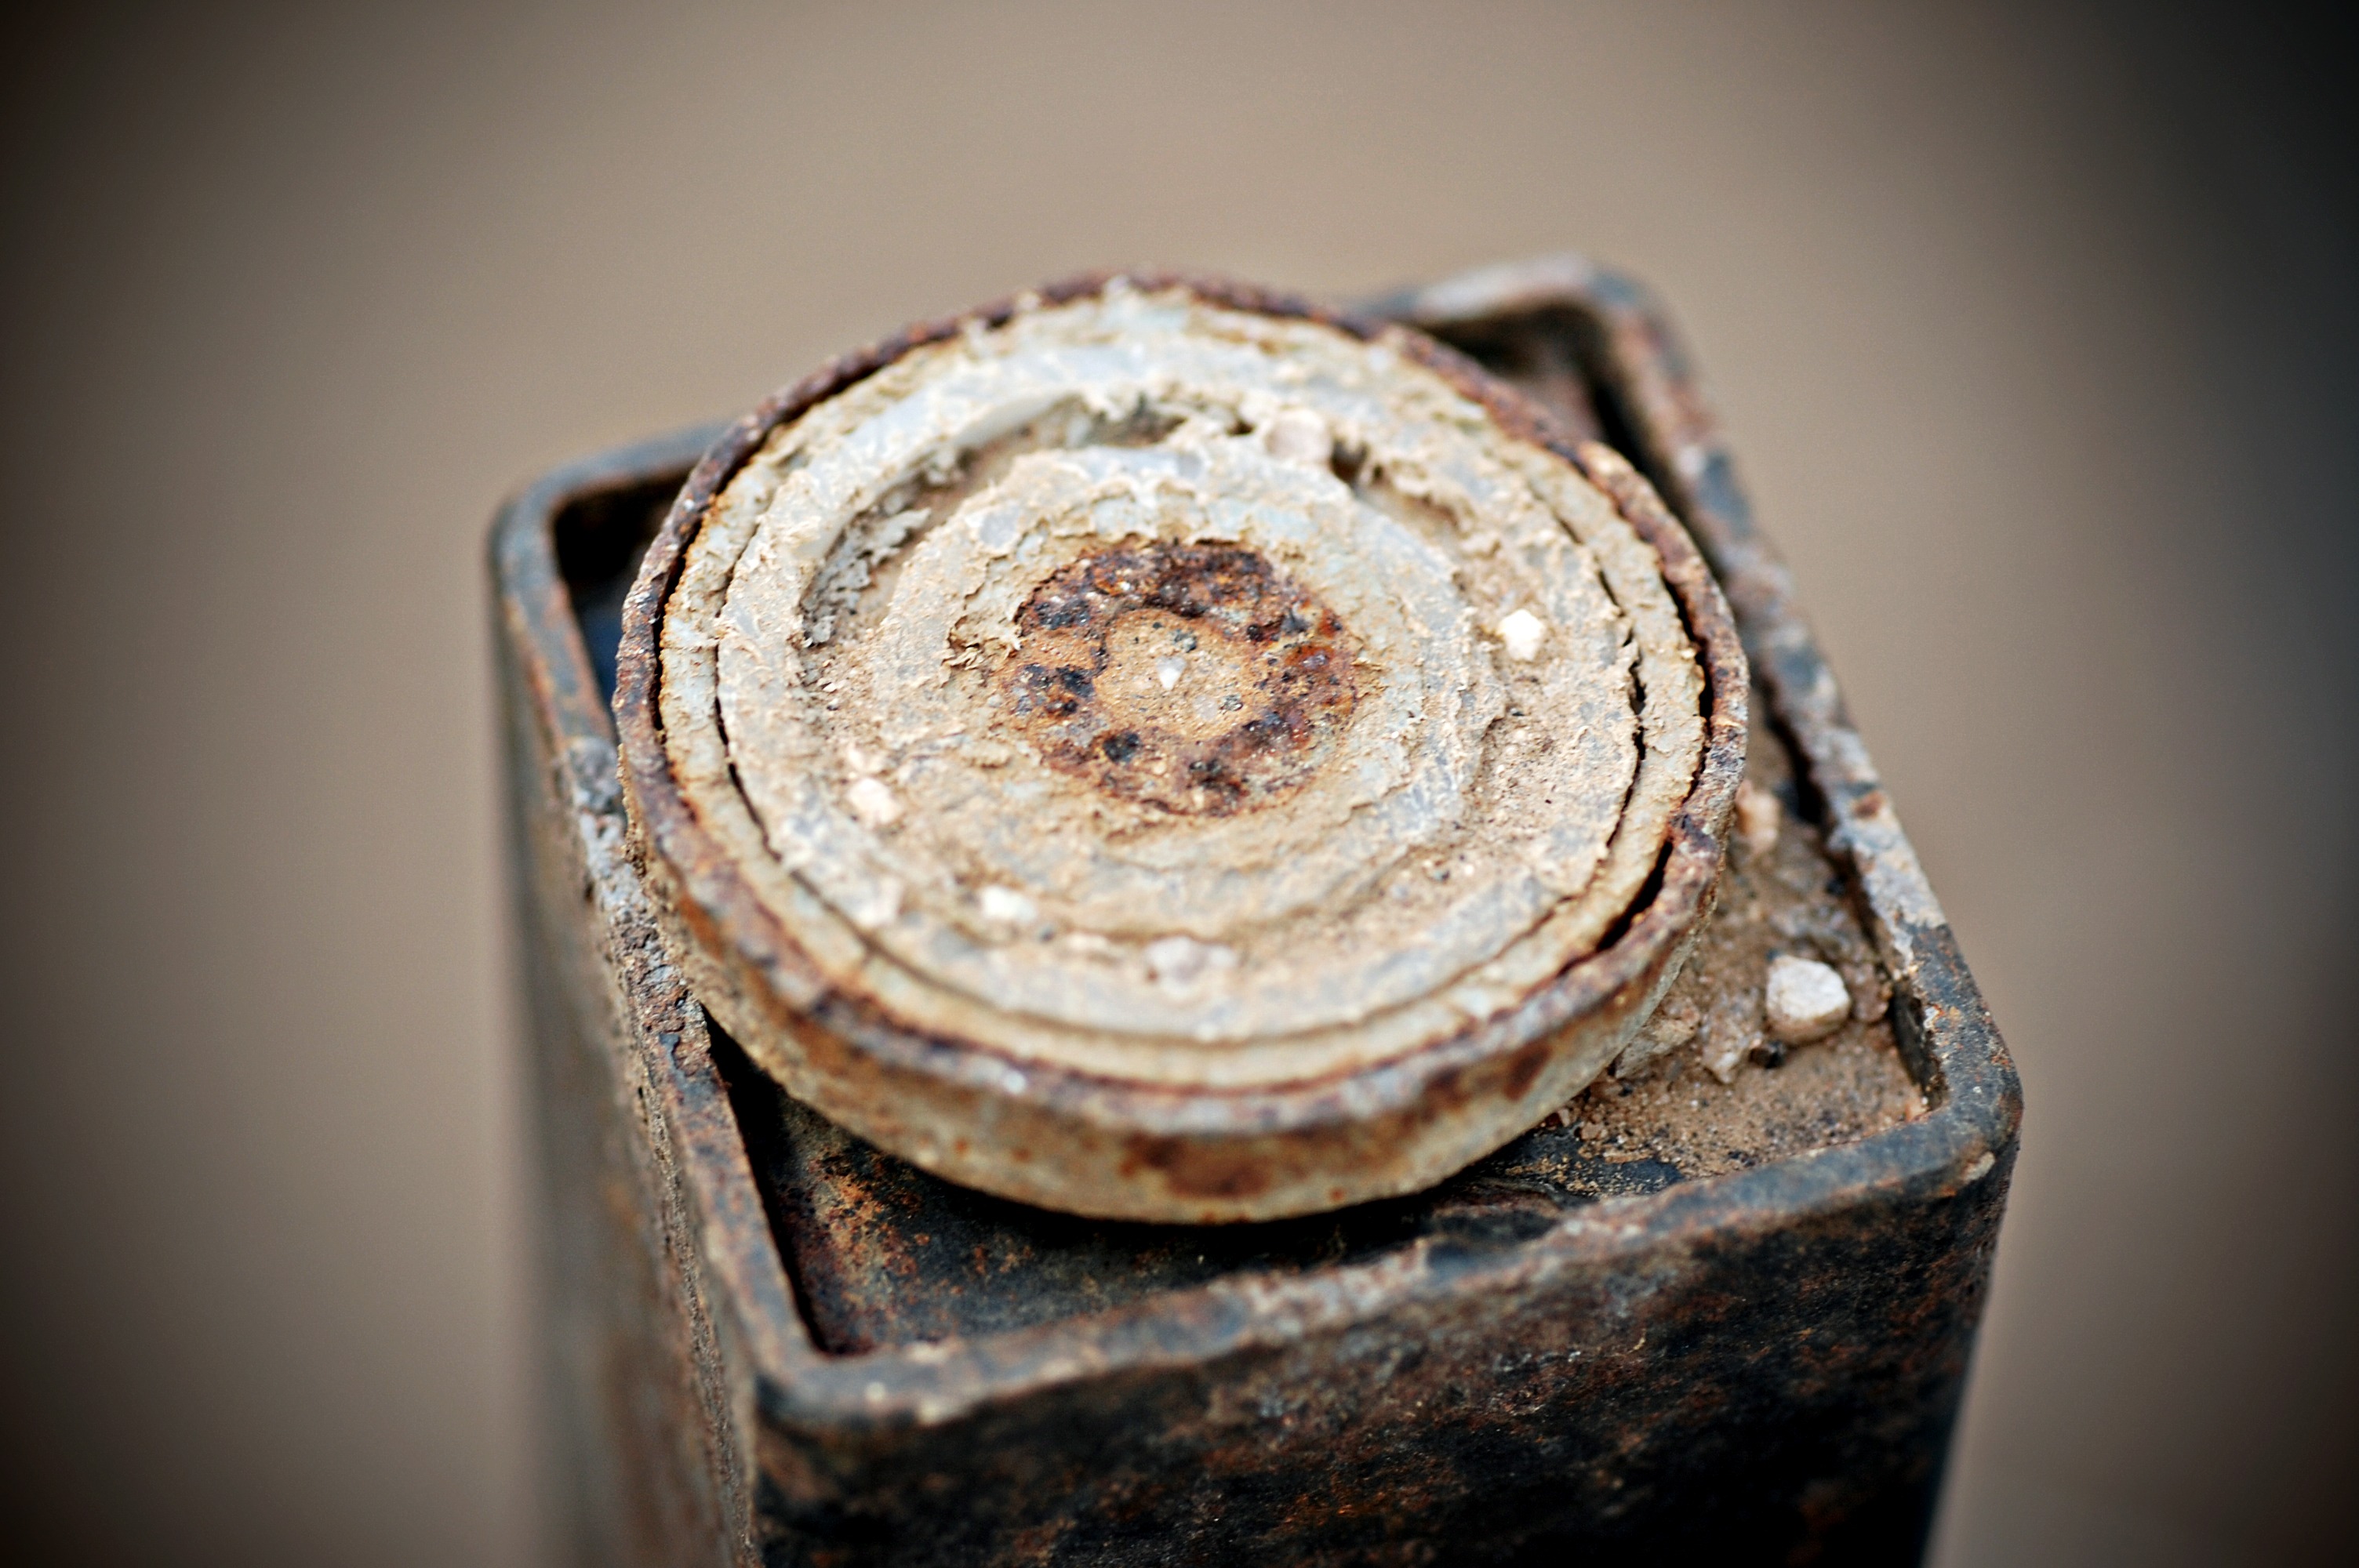
hand, wood, photography, texture, ring, old, rust, metal, material, close up, pipes, rusty, vignette, shape, macro photography